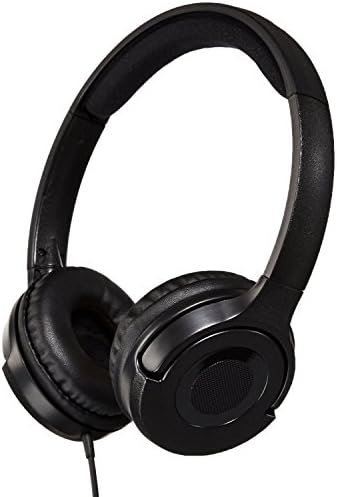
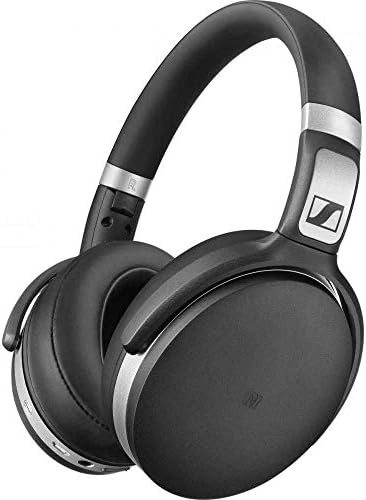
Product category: headphones
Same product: no